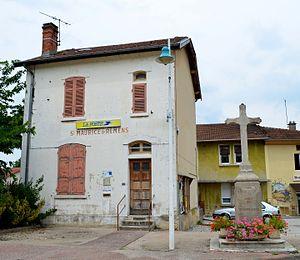
La poste de Saint-Maurice-de-Rémens.
Saint-Maurice-de-Rémens est une commune française, située dans le département de l'Ain en région Auvergne-Rhône-Alpes.